Umberto Nobile

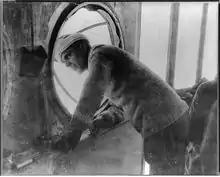
Umberto Nobile, commanding the "Norge", looks from the window of the control car, as the airship departs from the base at Spitsbergen

In late 1925, Norwegian explorer Roald Amundsen sought out Nobile to collaborate on a flight to the North Pole – still at that time an unachieved goal for aviators – using an airship. Amundsen had previously in early 1925 flown to within 150 nautical miles (280 km) of the North Pole, in a pair of Italian-built "Dornier Wal" flying boats along with the American millionaire-adventurer Lincoln Ellsworth and the pilot Hjalmar Riiser-Larsen, but their planes were forced to land near 88 degrees North, and the six men were trapped on the ice for 30 days.